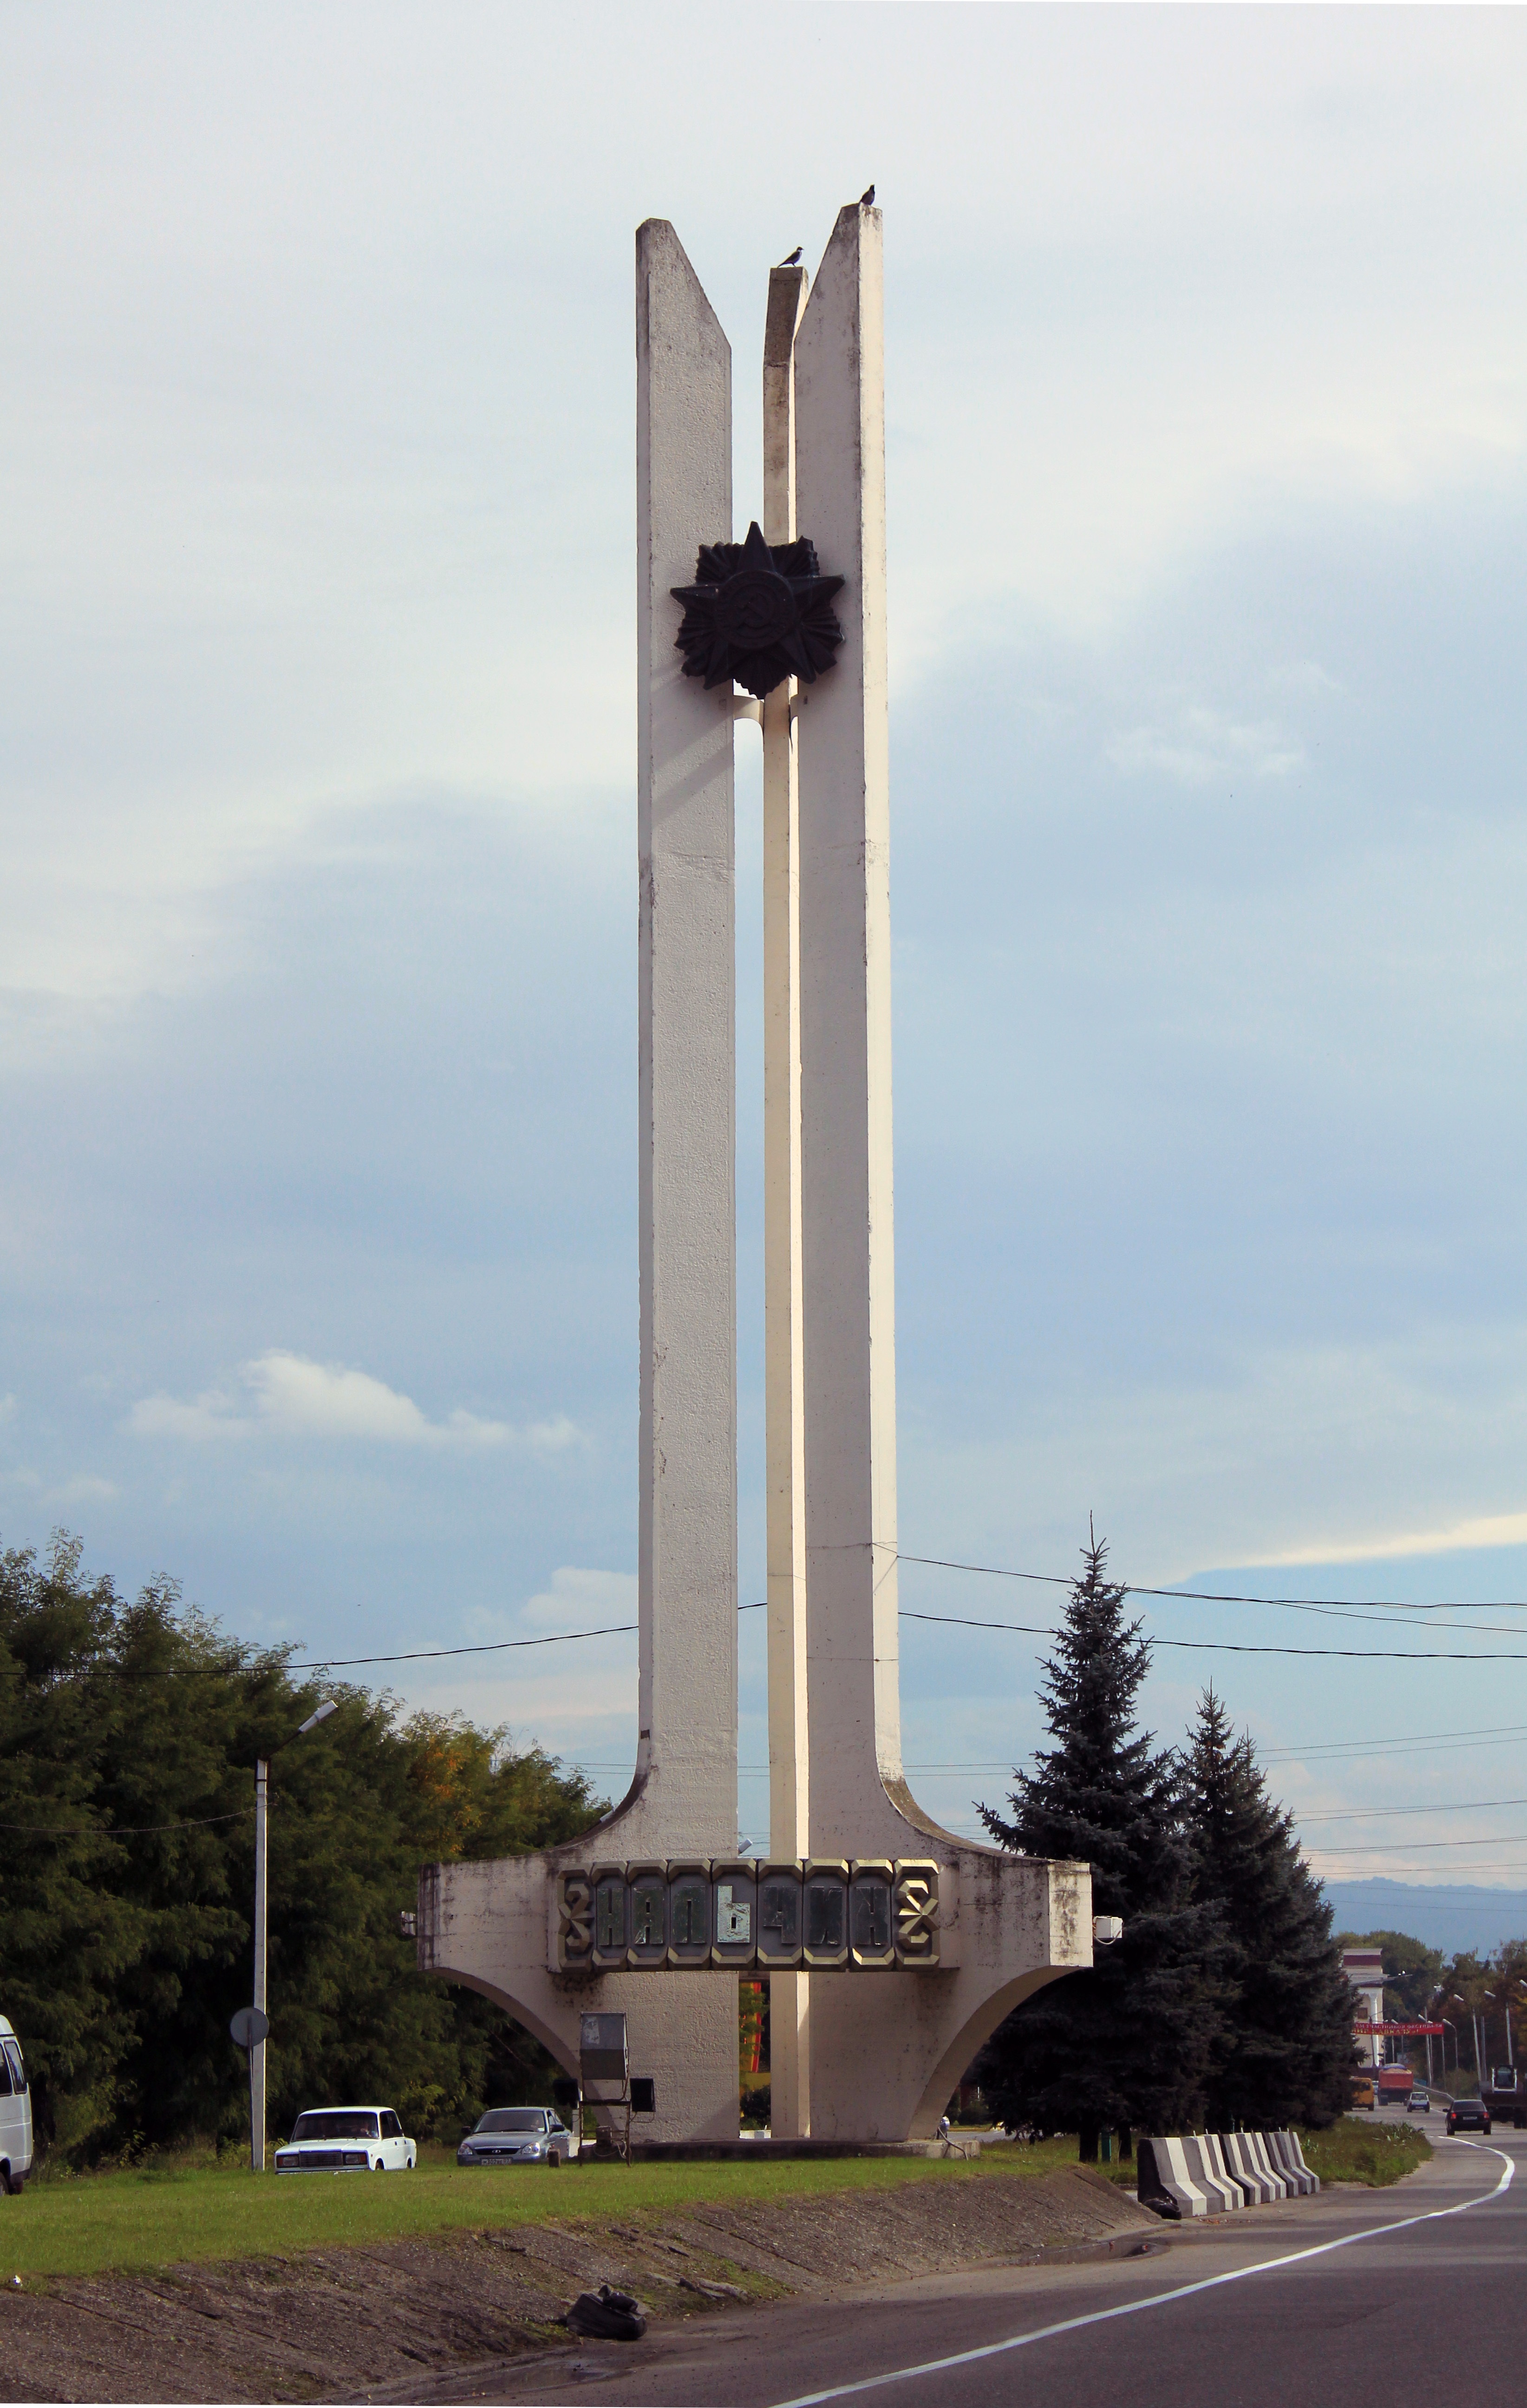
monument, tower, mast, landmark, memorial, steeple, obelisk, russia, caucasus, soviet style, nalchik